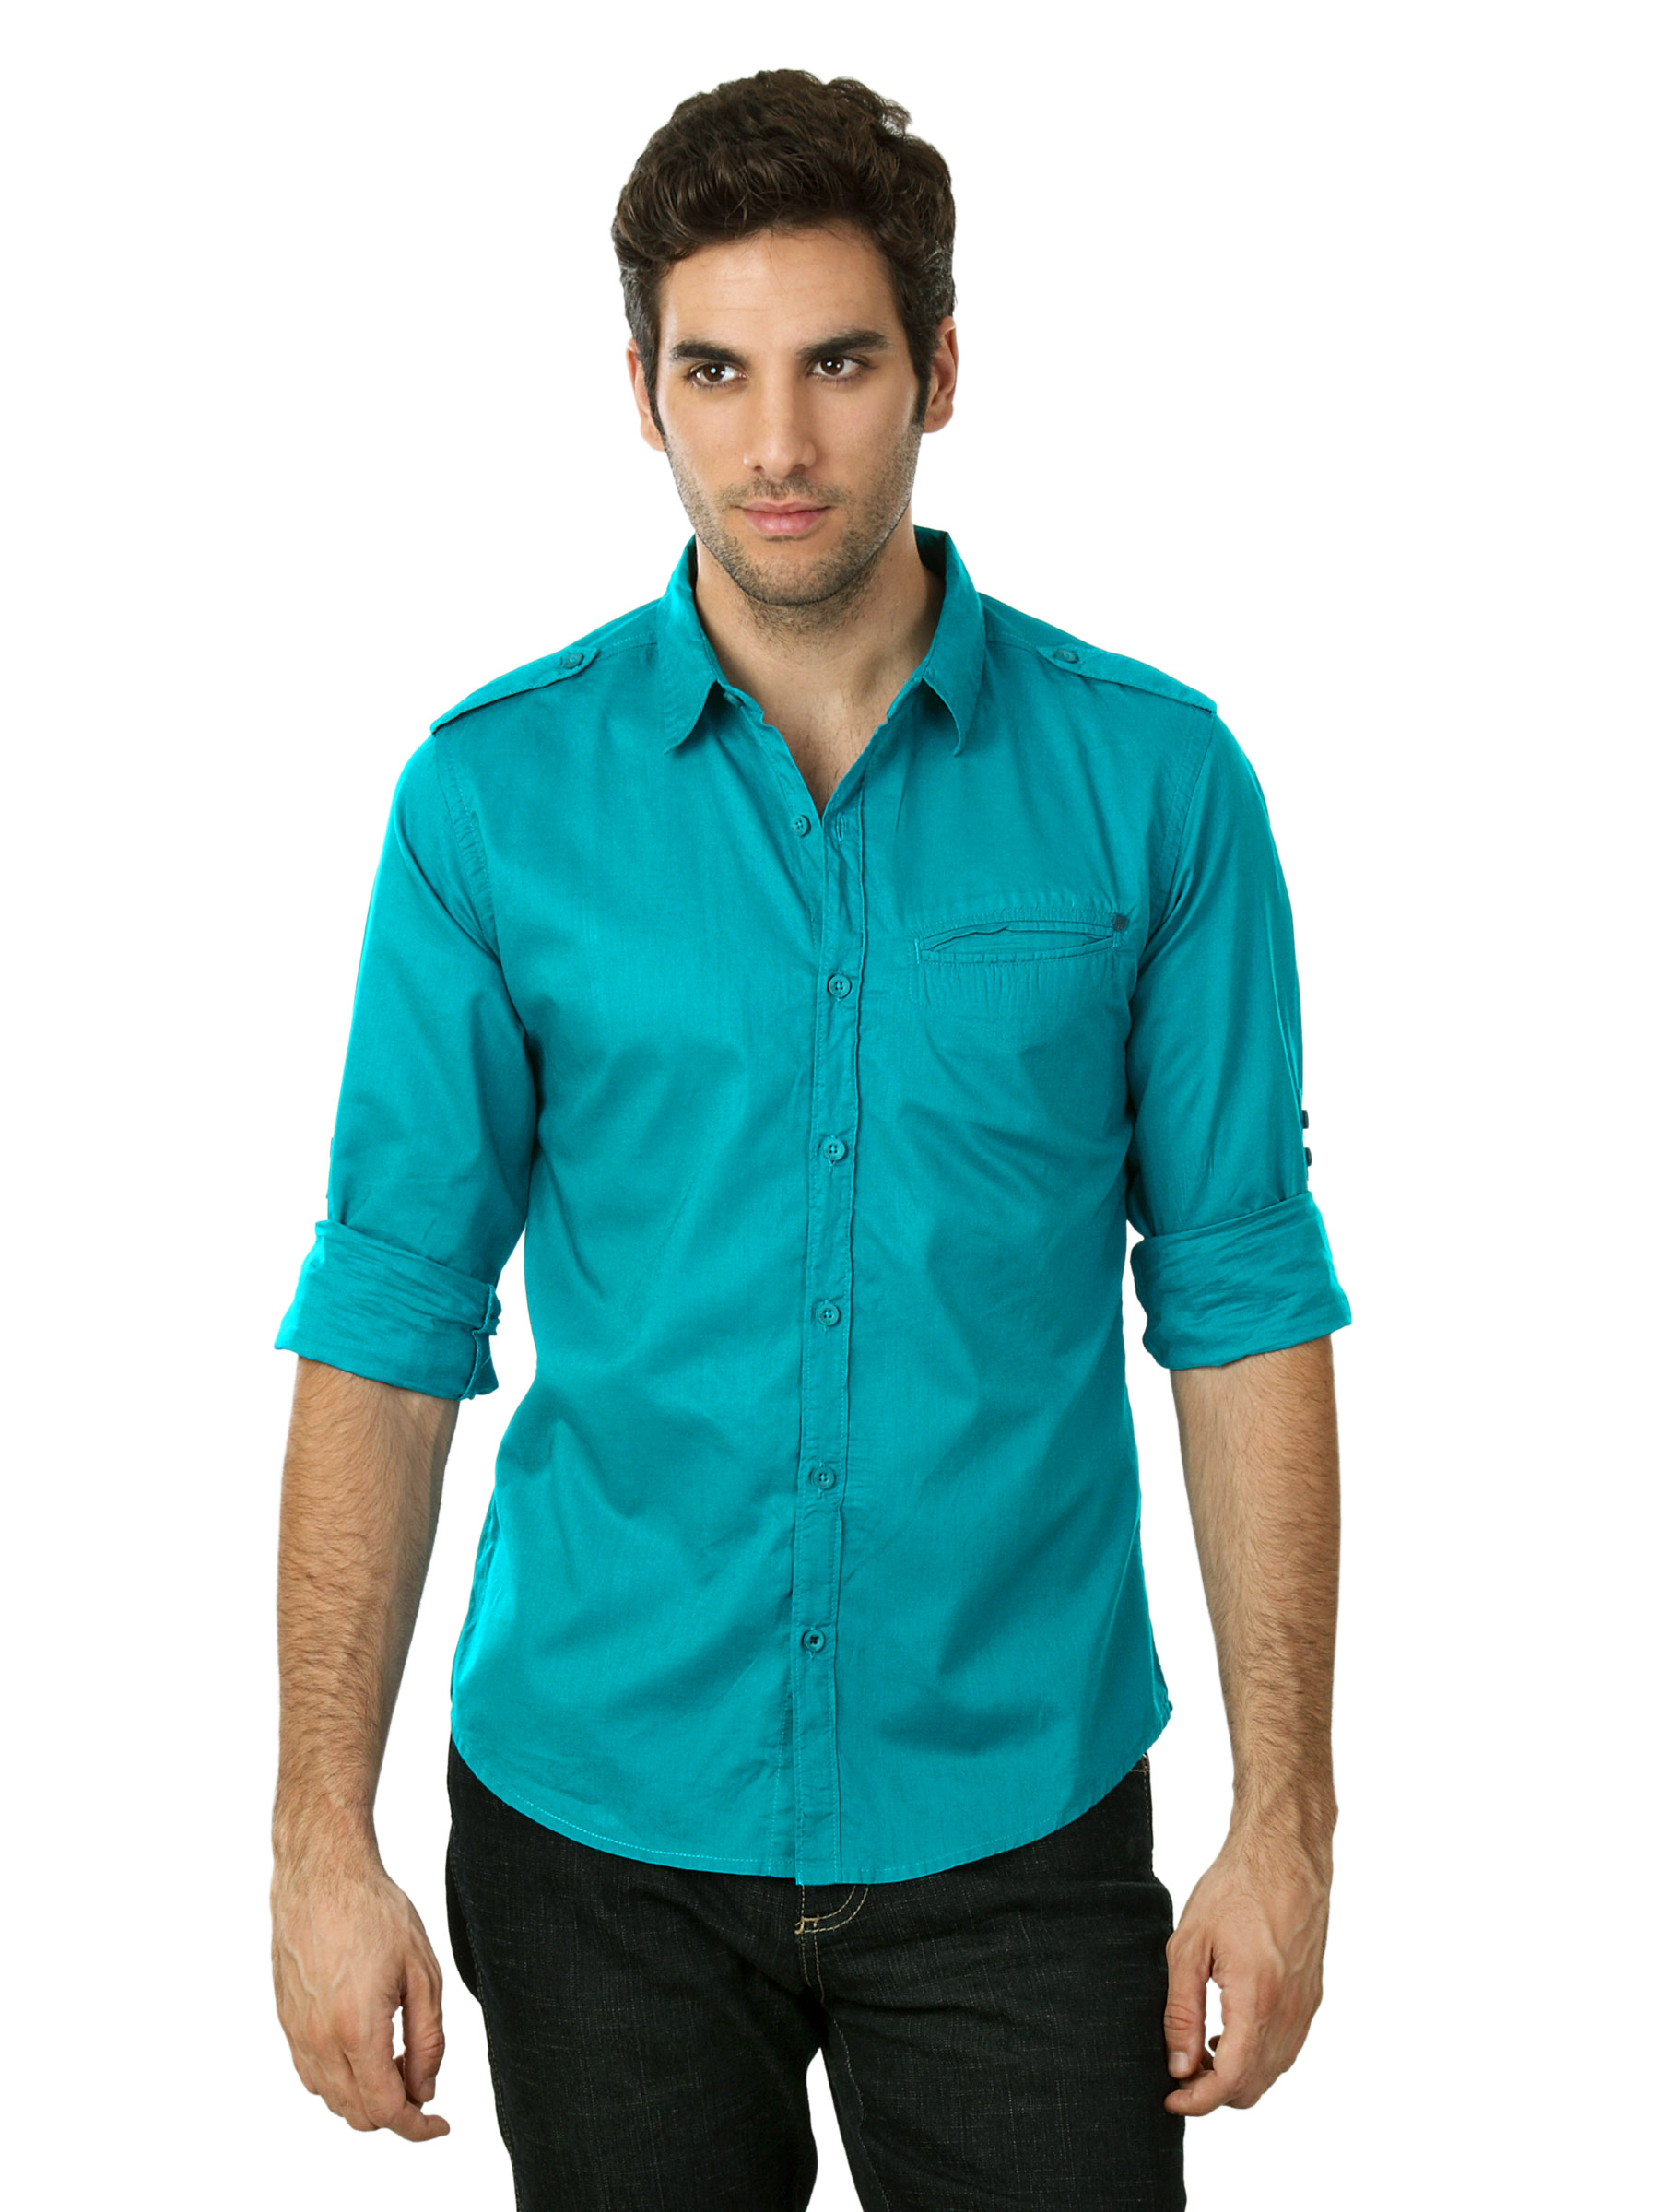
Spykar Men Ranger Teal Shirt
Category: Apparel / Topwear / Shirts
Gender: Men
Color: Teal
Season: Summer 2012
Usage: Casual